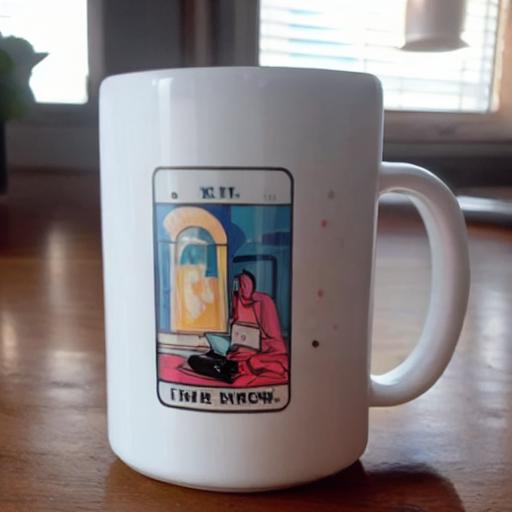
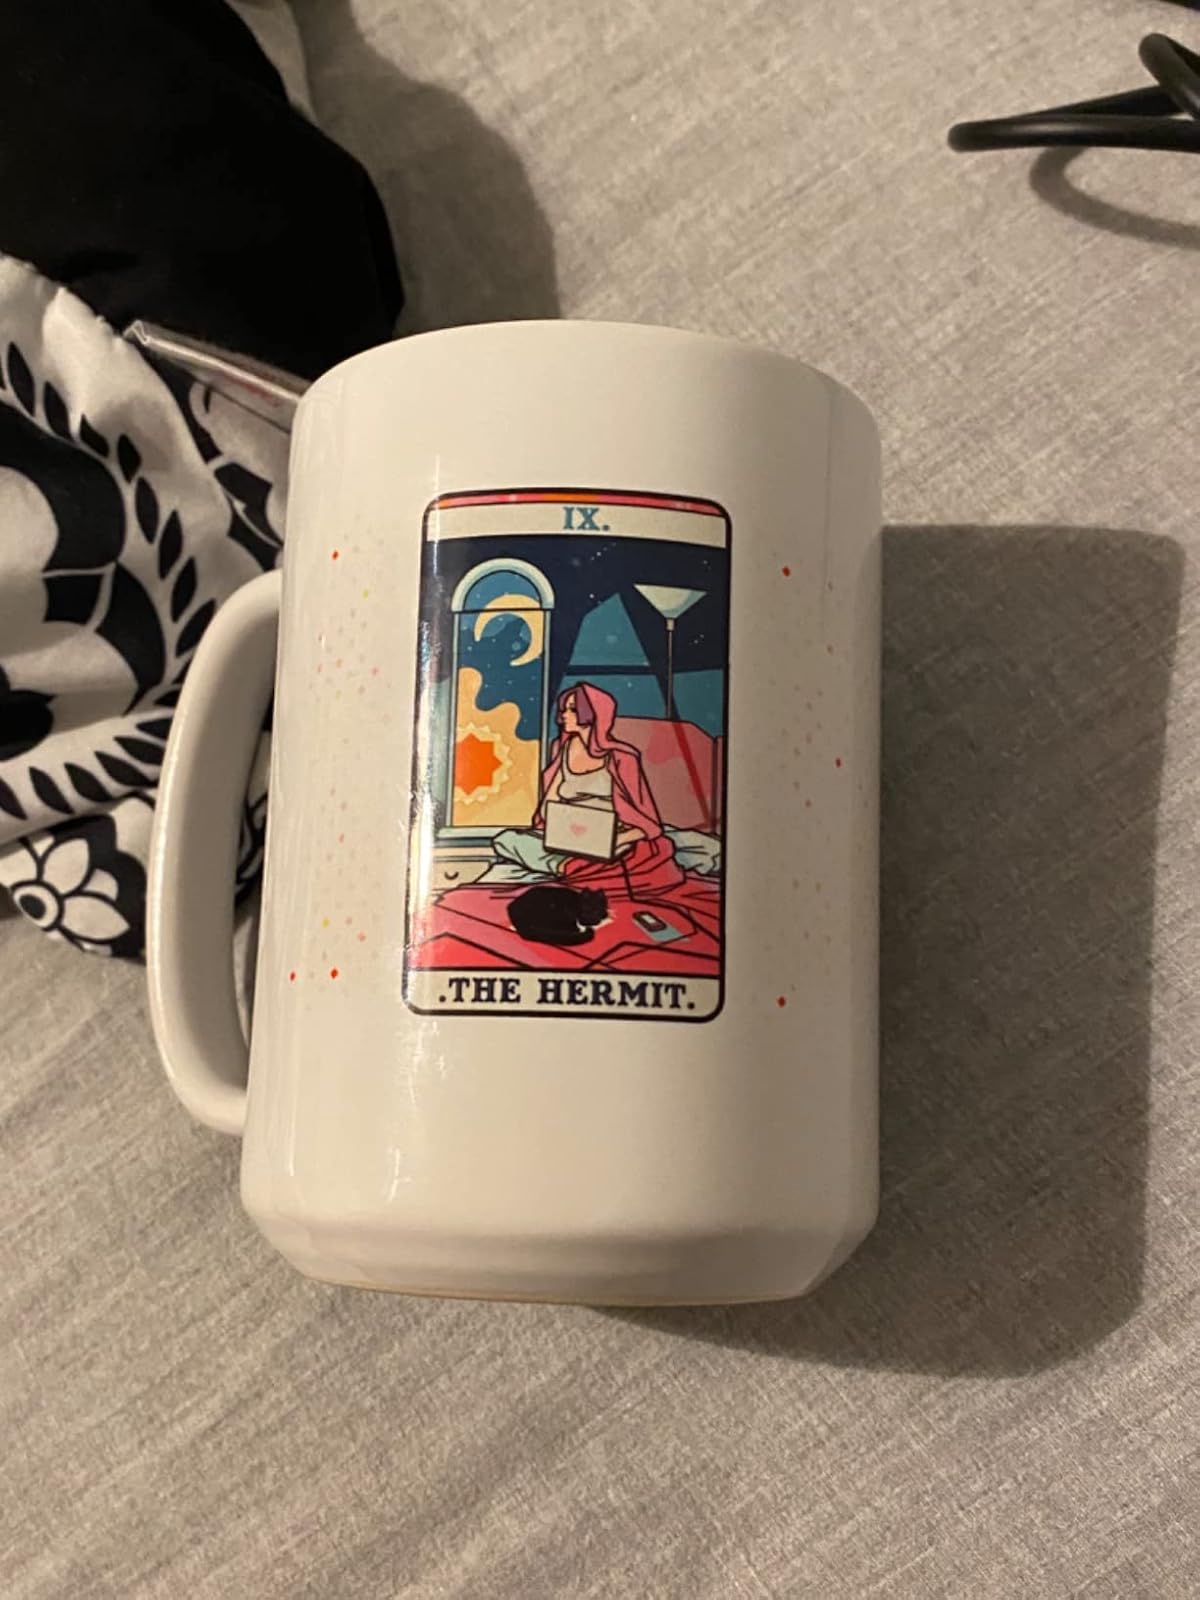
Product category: items_mug
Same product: no